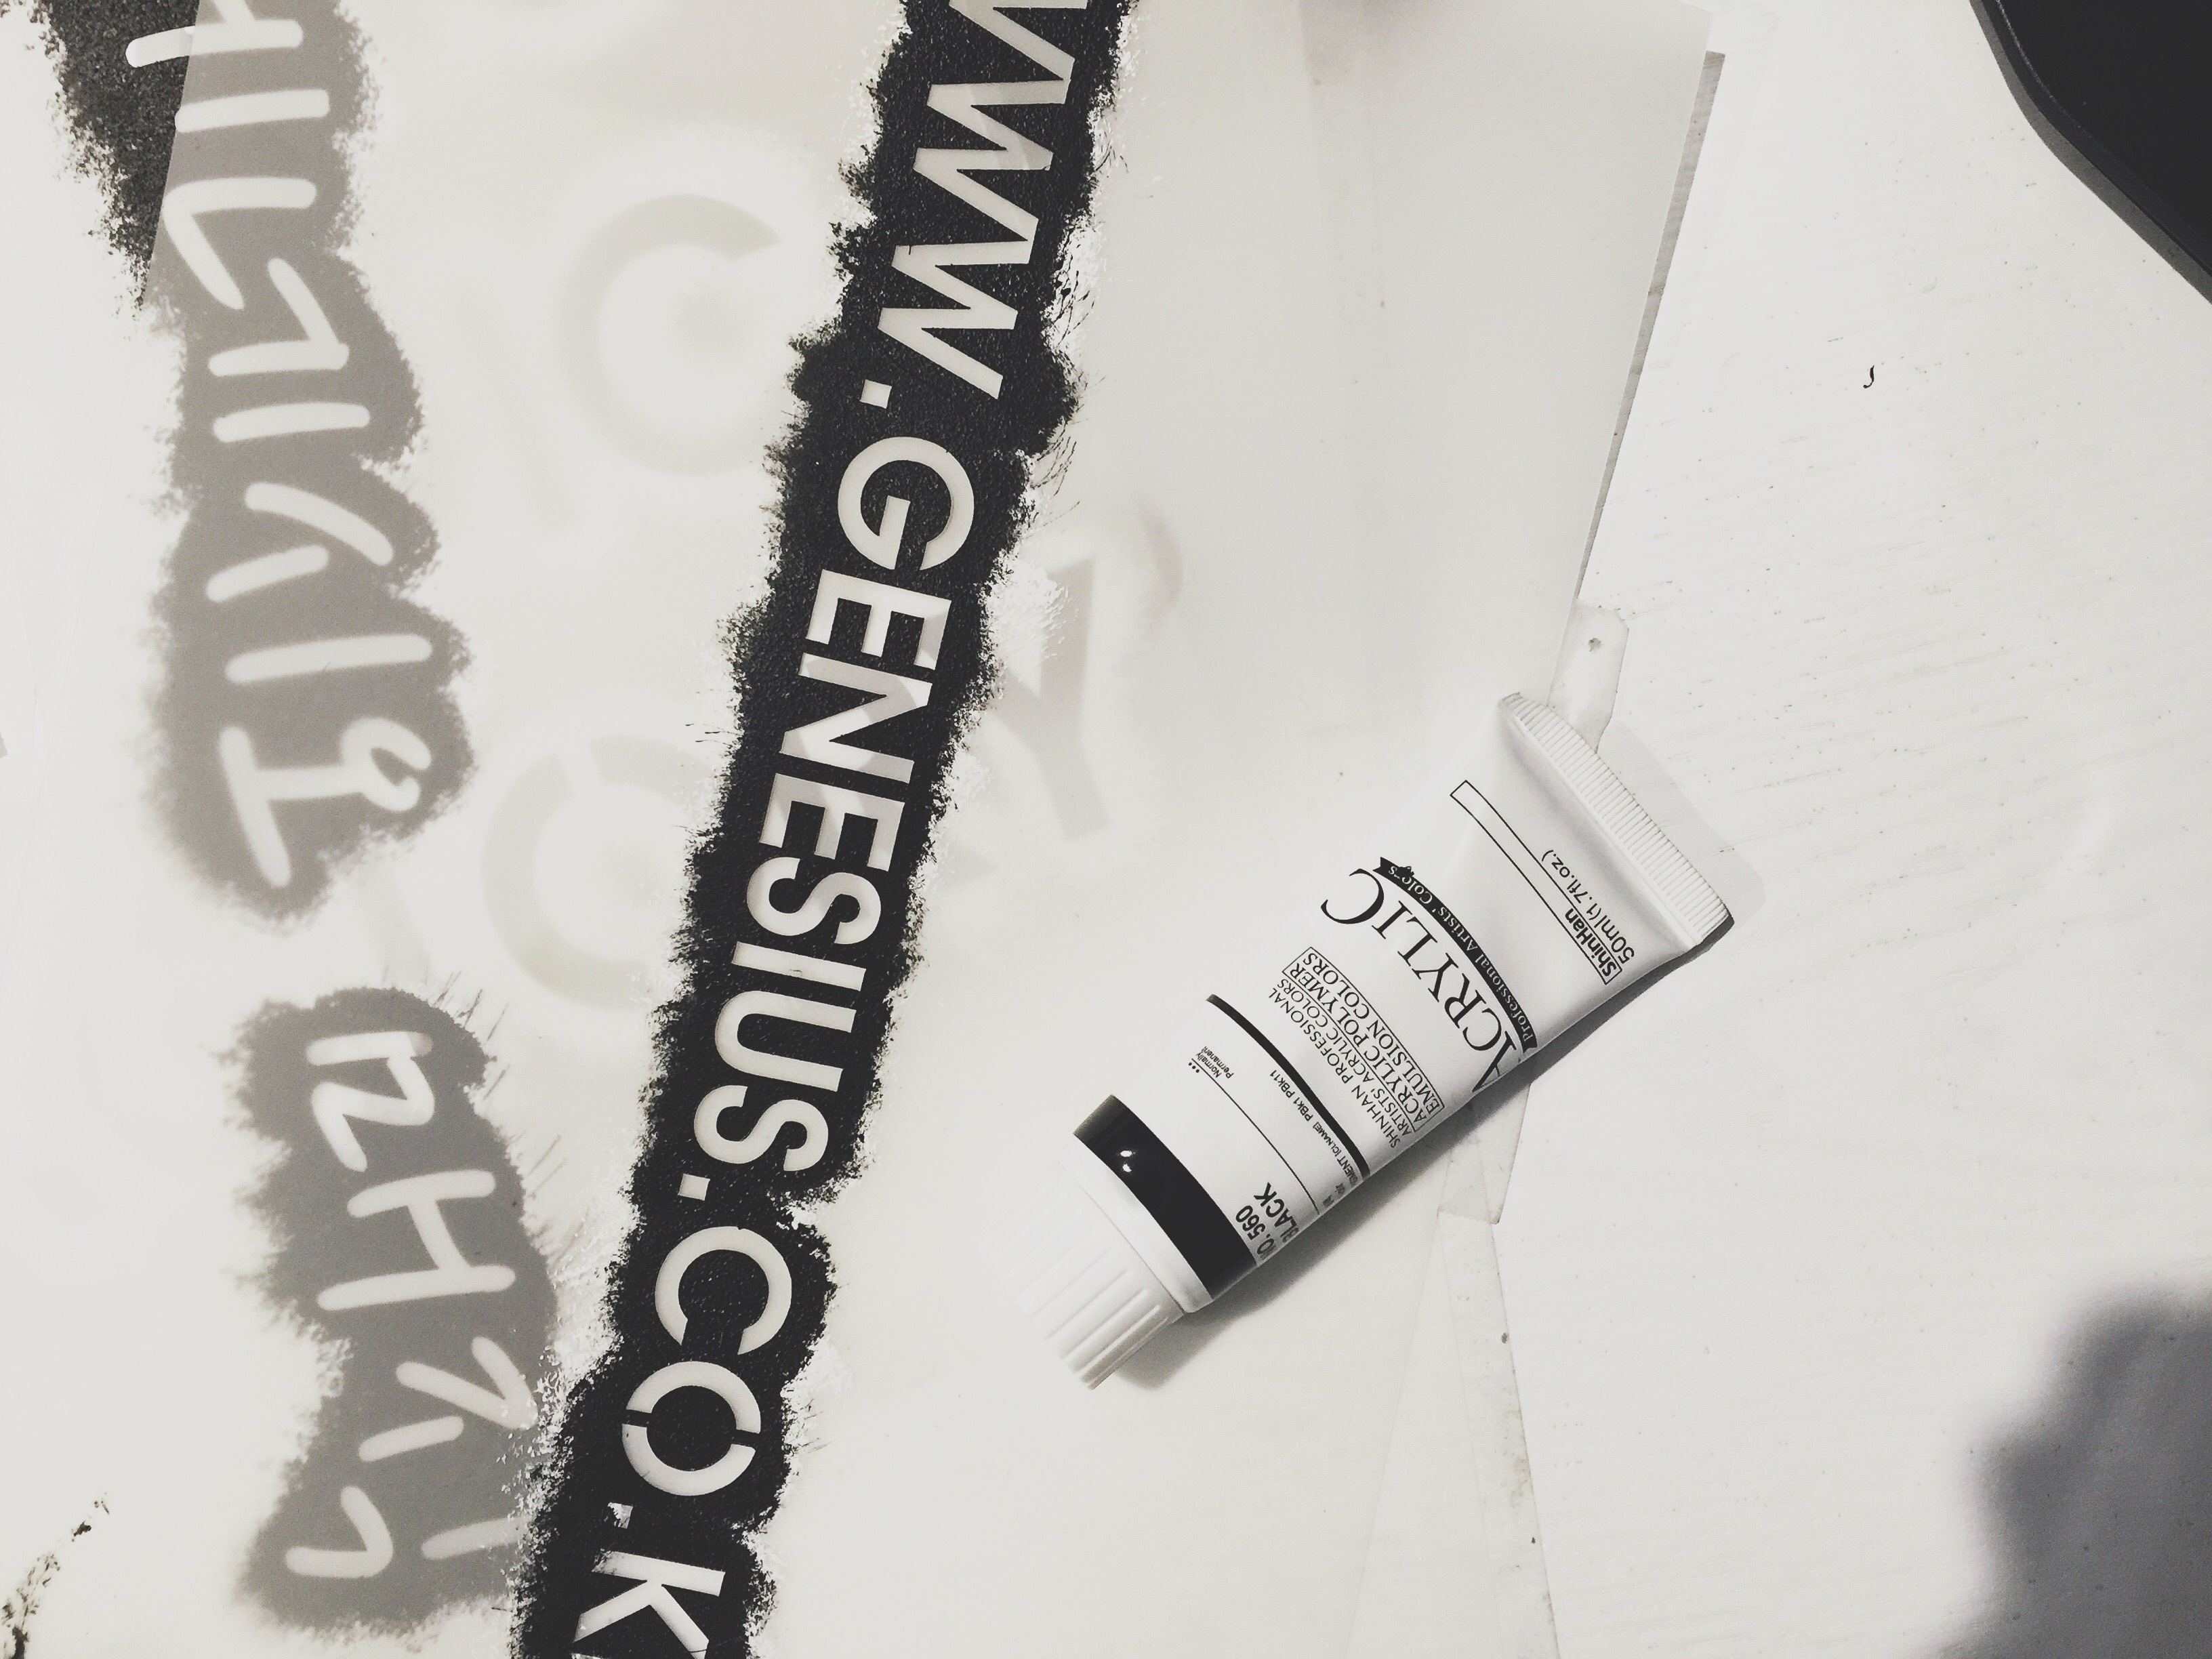
white, pattern, clothing, black, brand, font, art, sketch, drawing, design, stencil, calligraphy, zipper, paints, not even